Helenium autumnale

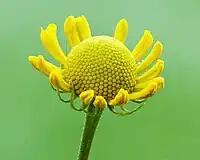
Close-up of flower

Common sneezeweed is a perennial herb up to tall. In late summer and fall, one plant can produce as many as 100 yellow flower heads in a branching array. Each head has yellow 11–21 ray florets surrounding sometimes as many as 800 yellow disc florets. Leaves are dark green, alternate, and lance-shaped. The Latin specific epithet "autumnale" is in reference to the plant's autumn flowering.